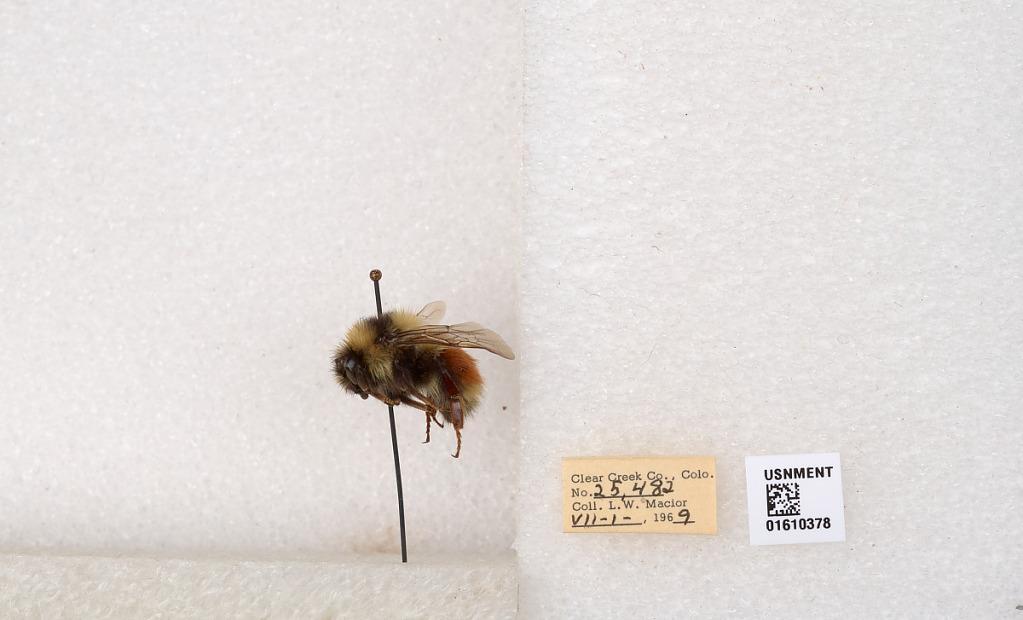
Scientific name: Bombus (Pyrobombus) sylvicola Kirby
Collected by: L. Macior
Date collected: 1969-7-1
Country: United States
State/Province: Colorado
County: Clear Creek
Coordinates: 39.6891, -105.644